Joan Sales i Vallès

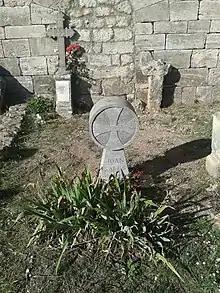
Joan Sales's gravestone

Joan Sales died in Barcelona in 1983 and was buried in Siurana, Priorat. His wife, Núria Folch, who died in 2010, was buried beside him. They were survived by their daughter, , a historian.